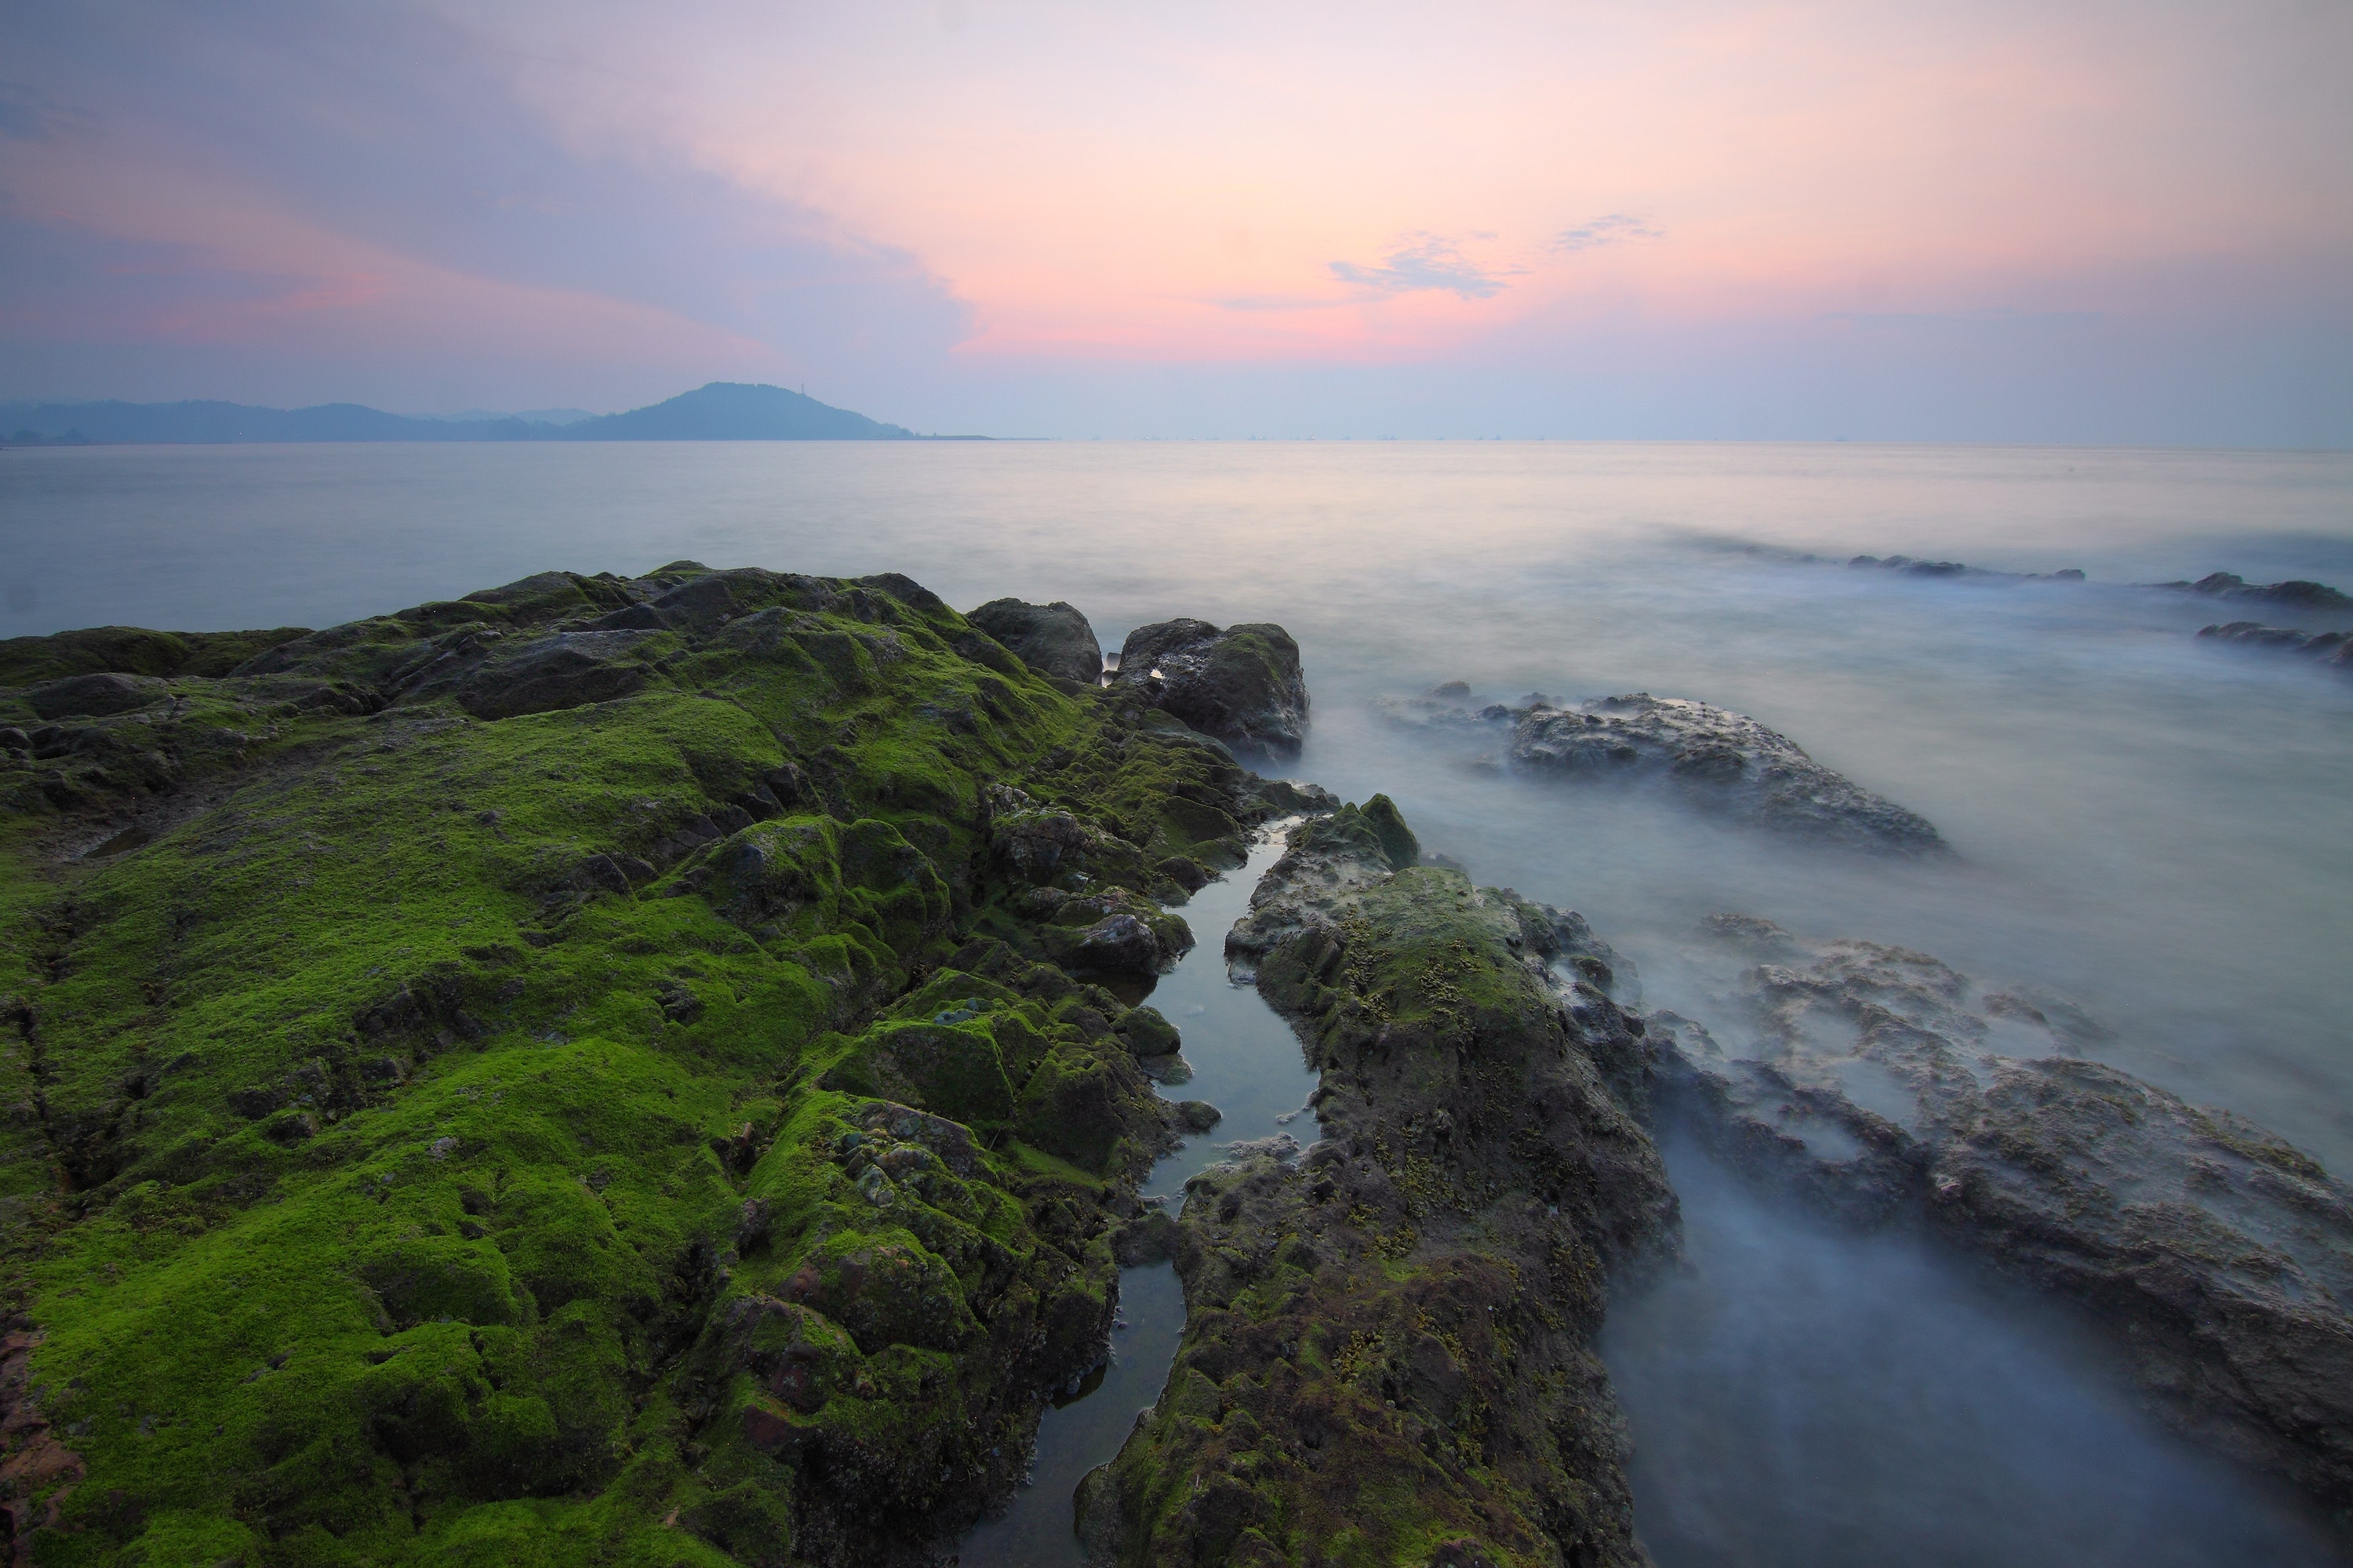
body of water, nature, coast, sea, water, sky, headland, shore, ocean, atmospheric phenomenon, coastal and oceanic landforms, promontory, morning, rock, wave, horizon, cloud, cape, terrain, highland, cliff, bay, landscape, klippe, tide pool, watercourse, beach, hill, algae, photography, wind wave, sunrise, inlet, peninsula, evening, mountain, reflection, dawn, sunset, dusk, sound